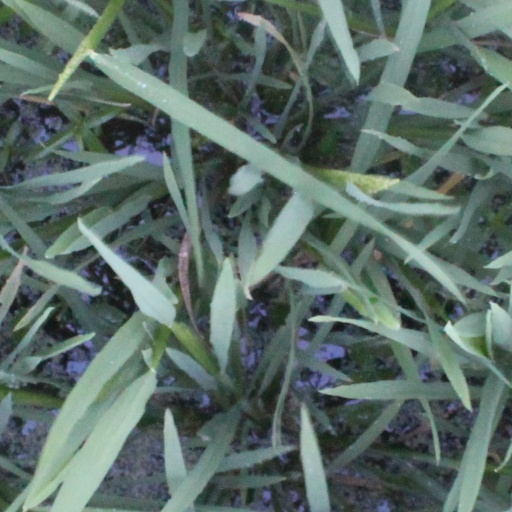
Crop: rice